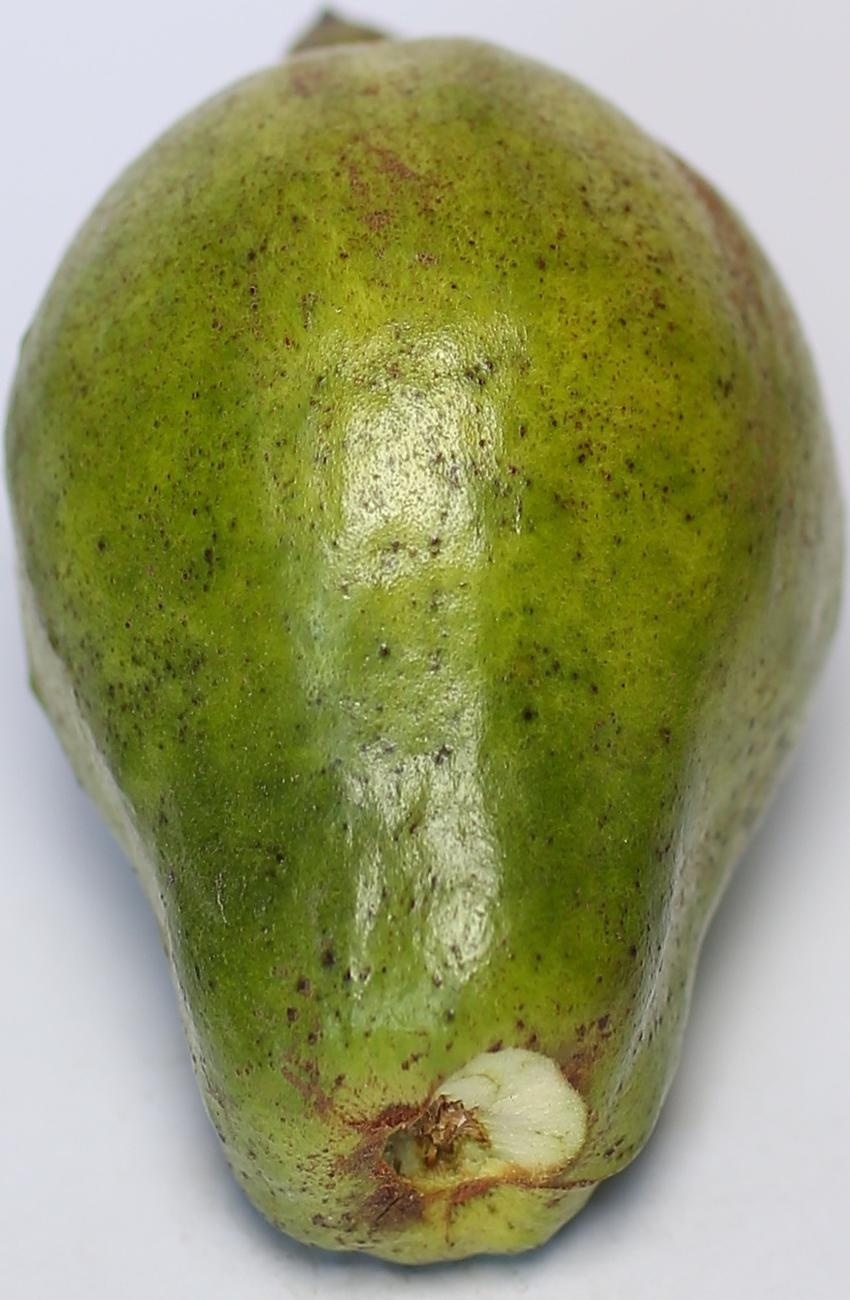
Maturity: green
Variety: local-sindhi